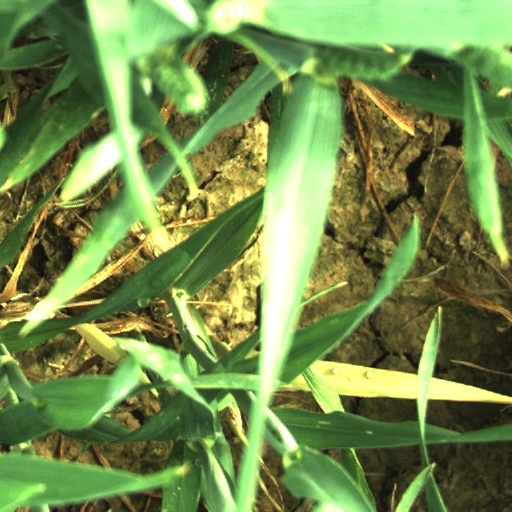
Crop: wheat